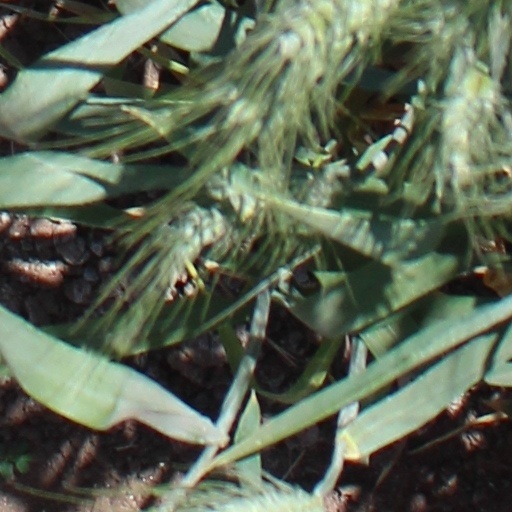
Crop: wheat